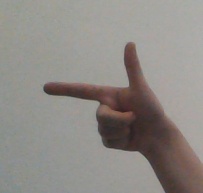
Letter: yaa